Sky position (RA, Dec in degrees): 204.224, 16.962
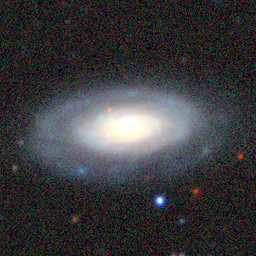
Galaxy morphology: Unbarred Tight Spiral Galaxies